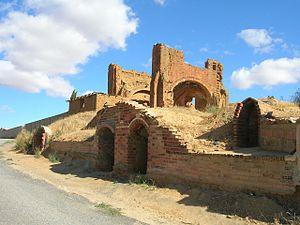
Reliegos ou Reliegos de las Matas est une localité du municipio de Santas Martas dans la comarque de Vega del Esla, province de León, communauté autonome de Castille-et-León, au nord de l'Espagne.